Romain Danzé

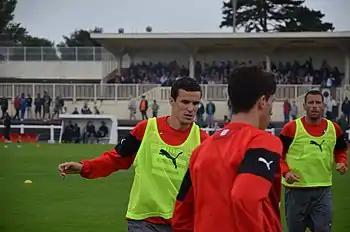
Danzé pictured during training before a friendly match against US Orleans on 6 July 2014.

At the start of the 2013–14 season, Danzé continued to establish himself in the starting eleven, playing in the right–back position, and retaining his captaincy role. He helped Stade Rennais keep four consecutive clean sheets between 31 August 2013 and 26 September 2013. During a 2–0 loss against Guingamp on 5 October 2013, Danzé suffered a clash to a head and was substituted as a result. But he made his return to the starting line–up, in a 2–2 draw against Valenciennes on 19 October 2013. Three months later on 4 January 2014 against Valenciennes in the first round of Coupe of France, Danzé helped the side win 8–7 in the penalty shoot–out and were among several players to successfully converted in the shoot–out. Since the start of the 2013–14 season, Danzé started in every match until he suffered a knee injury in mid–February that saw him miss one match. Danzé returned to the starting line–up against Montpellier on 15 February 2014 and helped the side draw 2–2. A month later against Marseille on 18 March 2014, he made his 100th appearance as the club's captain, helping Stade Rennais keep a clean sheet by winning 1–0. However, Danzé suffered a thigh injury that kept him out throughout April. He returned to the starting line–up for the Coupe de France Final against Guingamp, as Stade Rennais lost 2–0 against them for the second time in his career. Danzé later reflected the 2013–14 season as a disappointment, mentioning the defeat in the Coupe de France Final as a factor. Despite this, he finished the season, making forty appearances in all competitions.